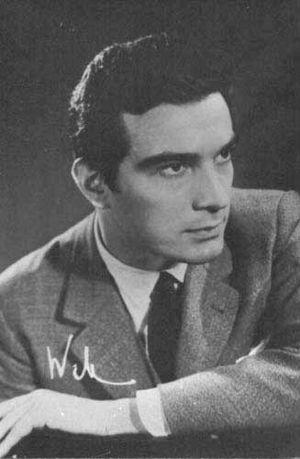
Alfredo Alcón est un acteur argentin, né le 3 mars 1930 à Ciudadela et mort à Buenos Aires le 11 avril 2014.